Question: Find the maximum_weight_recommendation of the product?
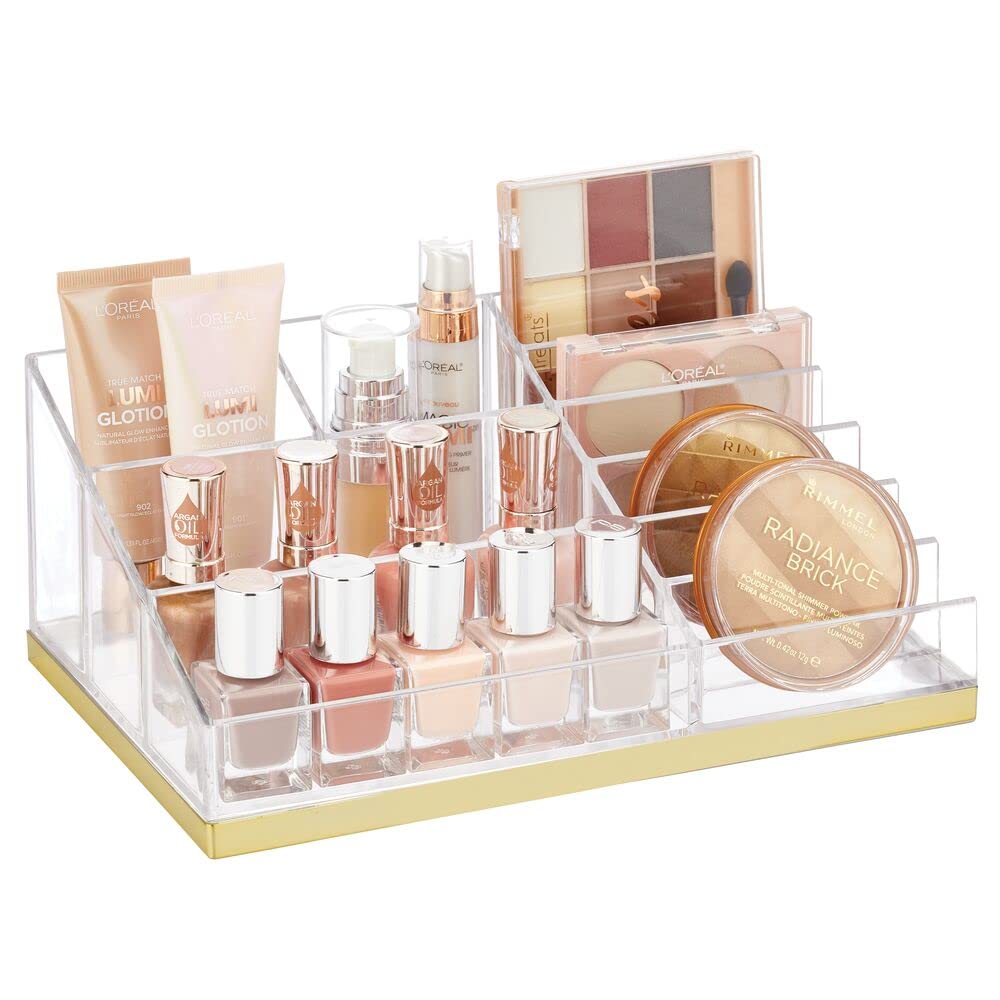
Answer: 12.0 gram